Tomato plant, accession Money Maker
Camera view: bottom (45 deg); turntable rotation: 30 degrees
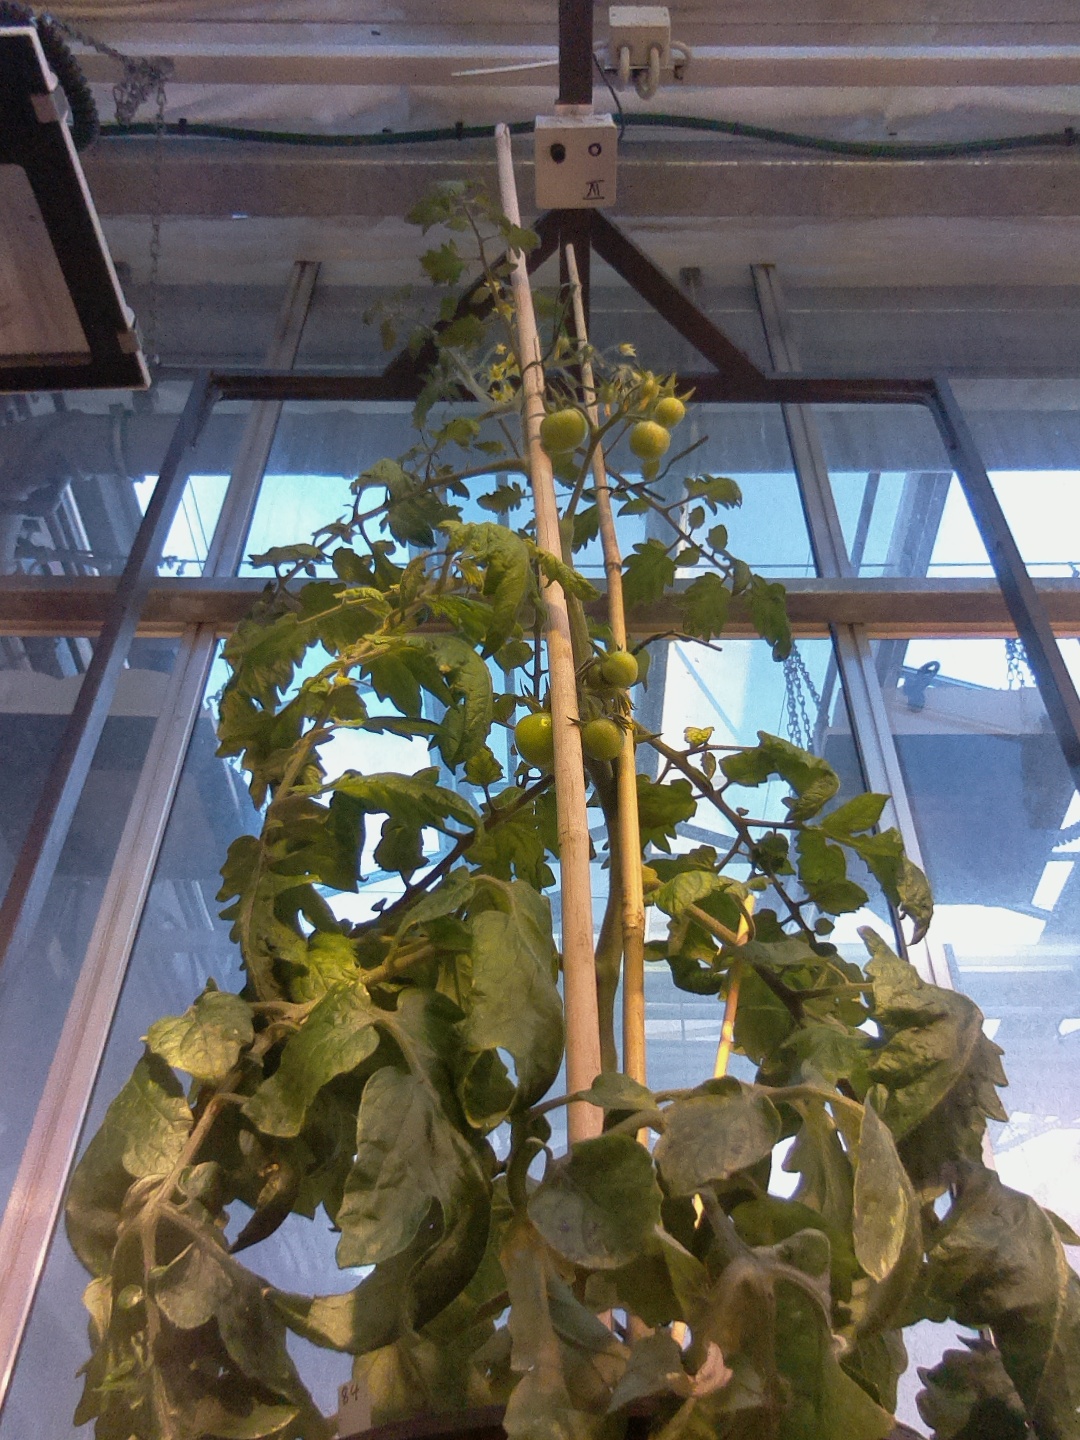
BBCH growth stage 73: 30%-40% of final fruit size